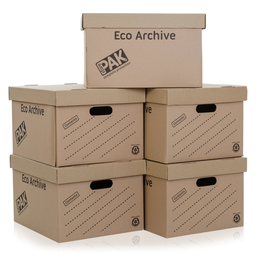
Label: cardboard